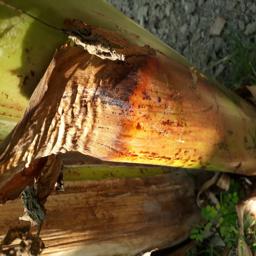
Label: PSEUDOSTEM WEEVIL